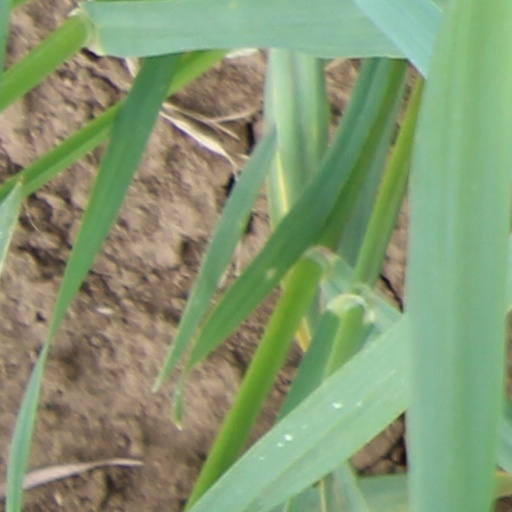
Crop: wheat